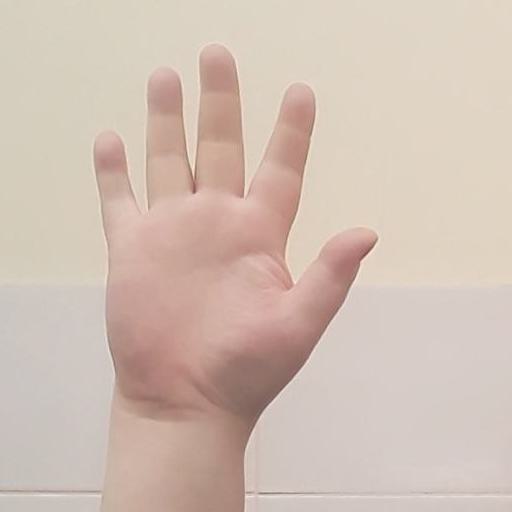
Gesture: palm